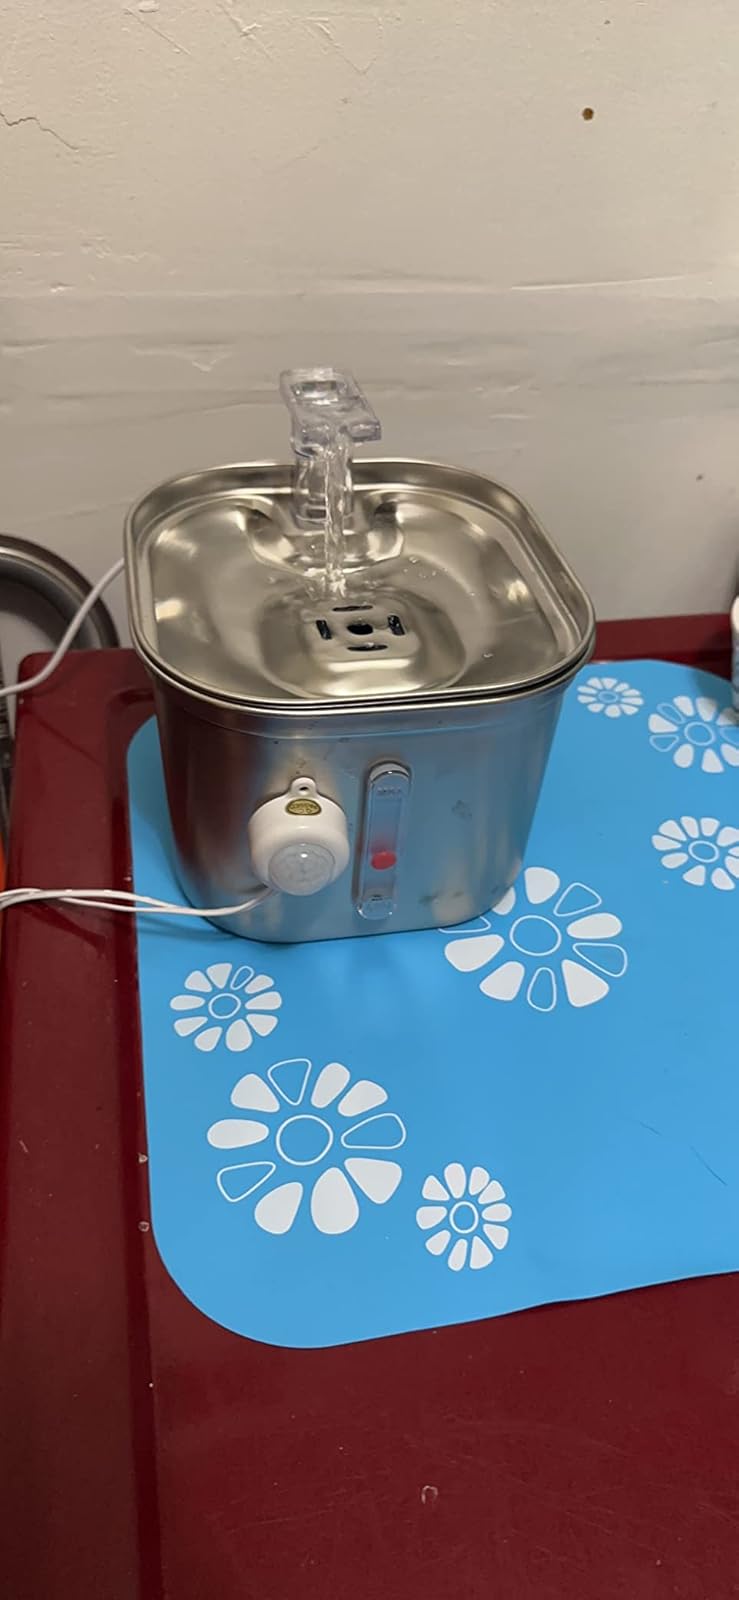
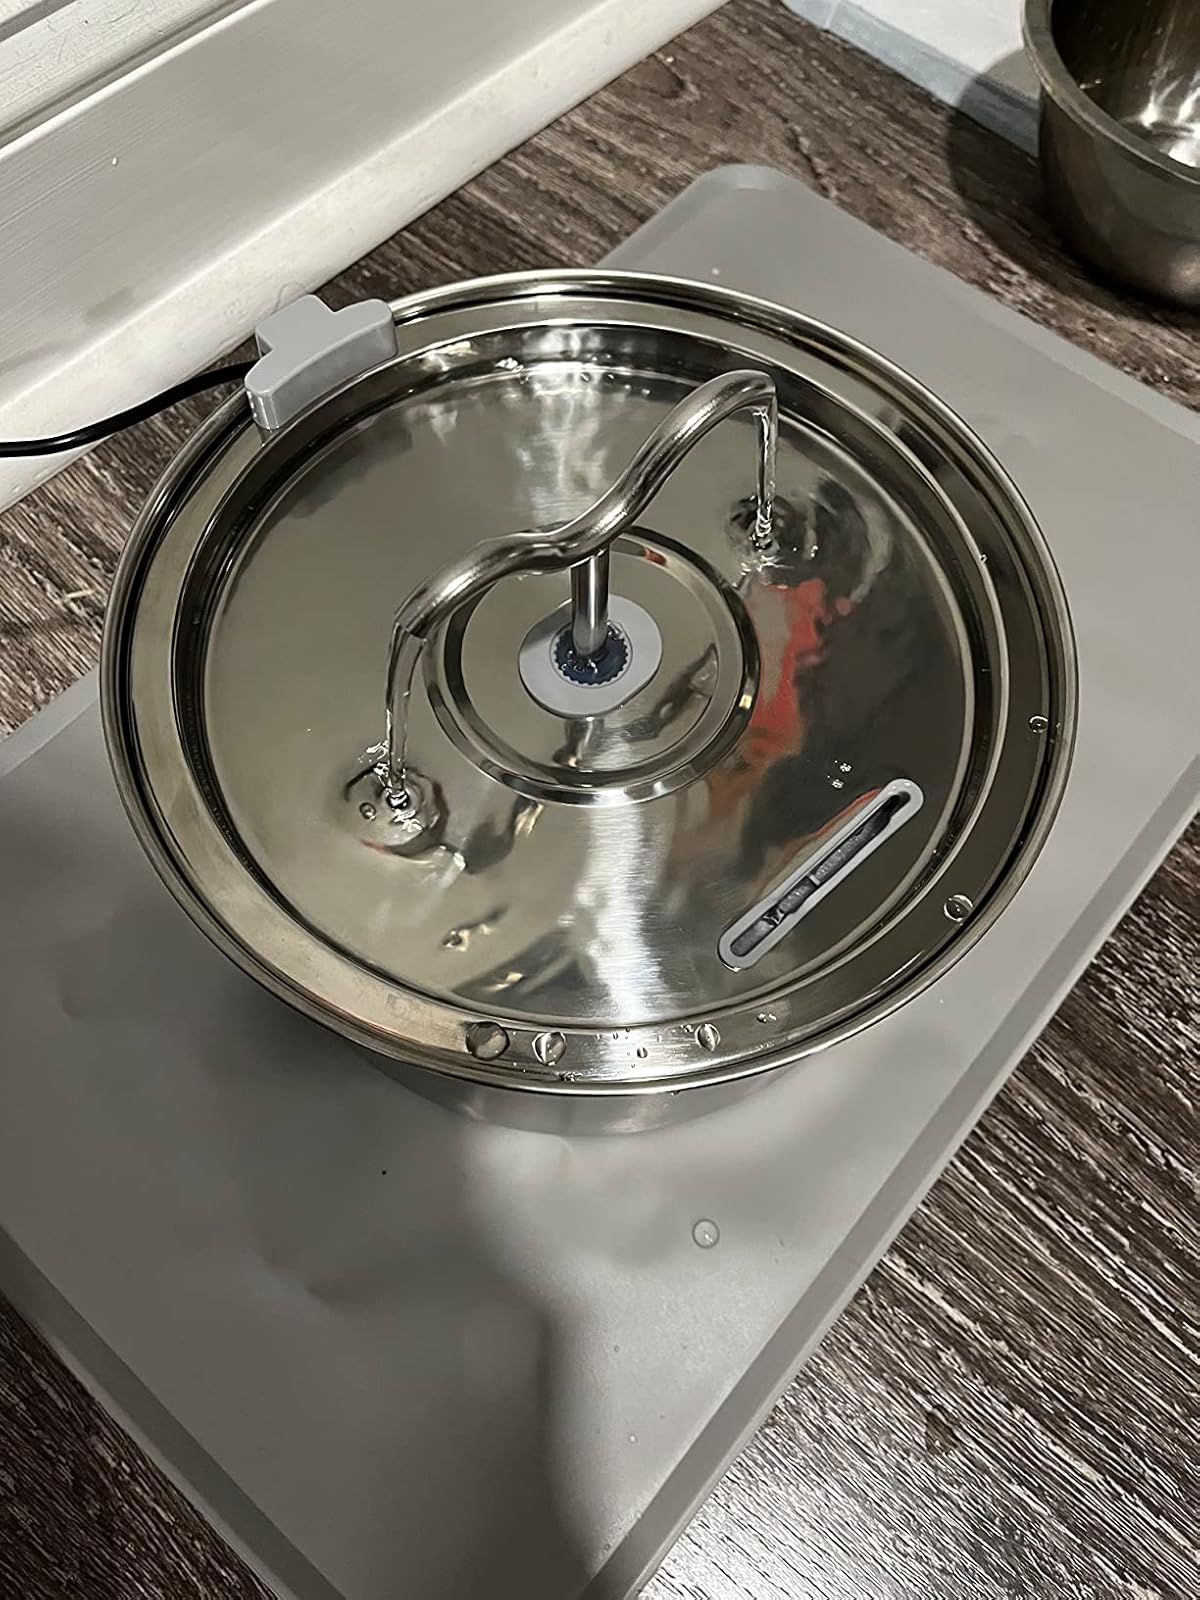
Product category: items_bowl
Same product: no